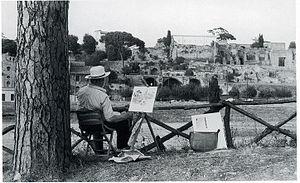
Ramón Gaya est un peintre et écrivain espagnol.